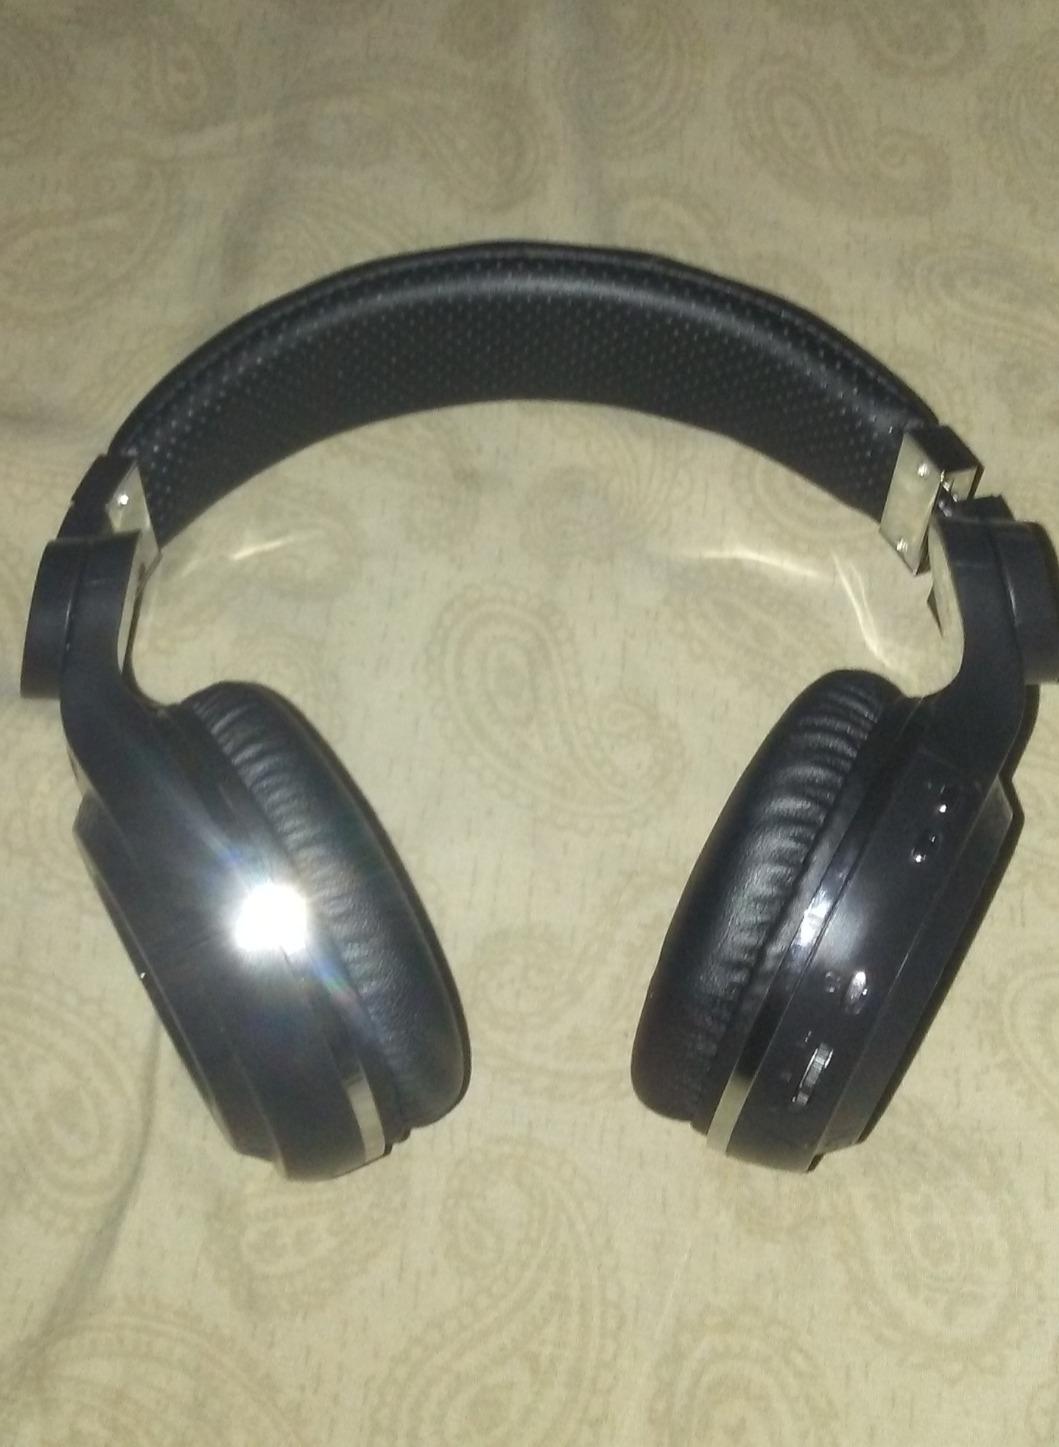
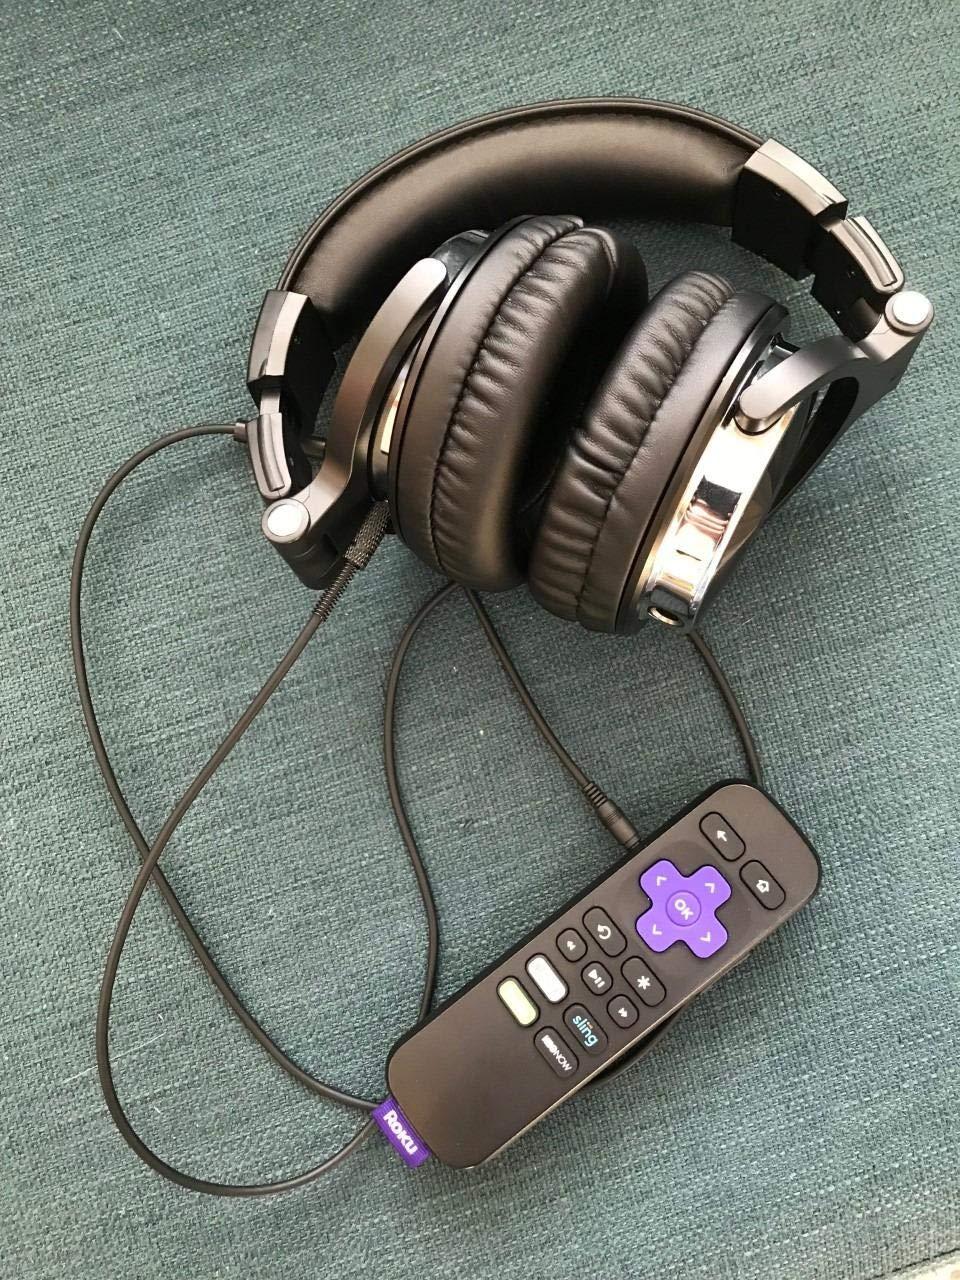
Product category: headphones
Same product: no